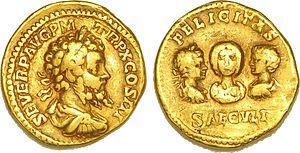
Septime Sévère, né le 11 avril 146 à Leptis Magna et mort le 4 février 211 à Eboracum est un empereur romain, qui régna de 193 à 211. Avec lui accédèrent au pouvoir des provinciaux d'ascendance non romaine et la dynastie des Sévères dont il est la figure éponyme. Avec Macrin, il est l'un des deux empereurs nés dans la province d'Afrique.